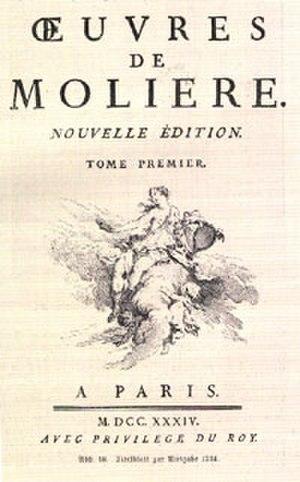
Une pièce de théâtre est une œuvre destinée à être jouée durant une représentation théâtrale, la plupart du temps écrite selon des règles de la littérature dramatique. Dans ce but, le texte est essentiellement constitué de dialogues entre les personnages, ainsi que, le cas échéant, d'indications concernant la mise en scène, les didascalies : décor, localisation géographique, ambiance lumineuse et sonore, gestuelle des personnages.
Le théâtre est un genre littéraire particulier qui concilie à la fois littérature et spectacle, avec des cas à la marge puisque certaines pièces ont été destinées à la lecture. Inversement, le théâtre peut se passer de la littérature.